Portrait of a Musician

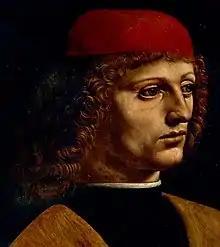
Detail of the face

This painting was executed in oils and perhaps tempera on a small, walnut wood panel. It depicts a young man in bust length and three-quarter view, whose right hand holds a folded piece of sheet music. The painting is largely unfinished save for the face and hair, but is in good condition overall, with only the bottom right corner suffering damage. The art historian Kenneth Clark noted that out of Leonardo's surviving works, the "Musician" is perhaps the best preserved, despite the fading of colors over time.